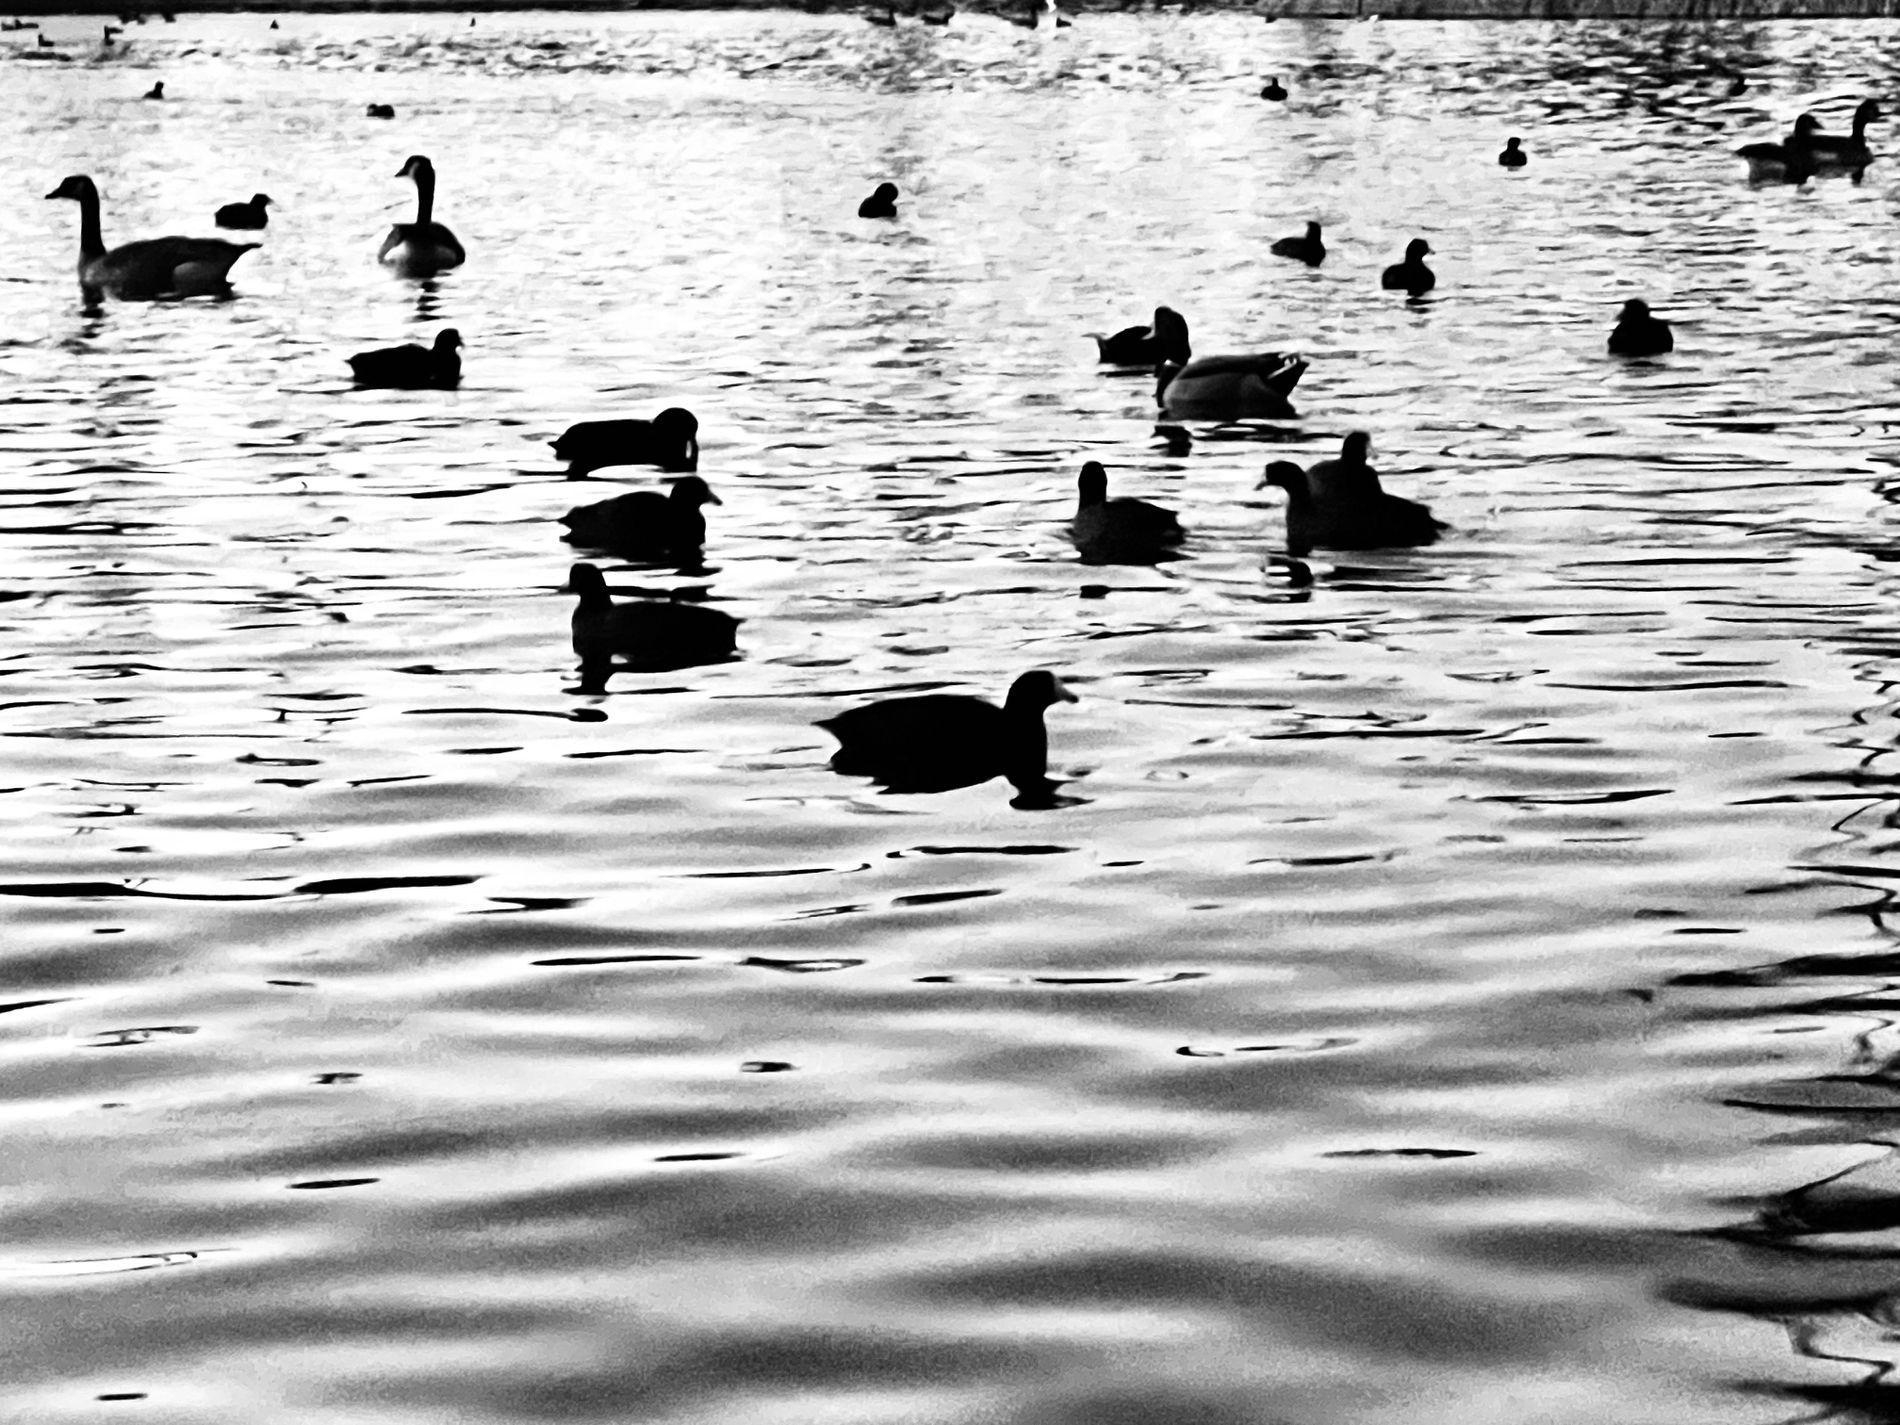
Shining Pond
A picture of a pond full of ducks and geese with still water and some ripples shining under the sunlight.
A long shot of a collective of ducks and geese, Black and white filter, The light is coming from behind the birds having a silhouette effect, High contrast visible, The birds are scattered across the pond while the pond is bright and reflective giving off a solitude mood to the shot.
Labels: Nature, Outdoors, Ripple, Water, Animal, Bird, Person, Silhouette, Waterfowl, Pond, Swan, Black Swan, Duck, Goose, Geese, Ducks
Camera: Apple iPhone 13 Pro Max
Lens: iPhone 13 Pro Max back triple camera 9mm f/2.8
Aperture: F2.8
Exposure: 1/30 sec
ISO: 1250
Focal length: 9